Highways in Romania

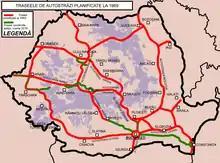
Motorway plan of 1969 (in red) and the motorways opened by 23 March 2018 (in green)

The construction of the first motorway in Romania began in 1967, and the first segment of the A1 motorway, from Pitești to the capital Bucharest was opened in 1972 with a total length of 96 km. During the building of this motorway, a general plan was released in 1969, detailing the building of motorways in the incoming years, however, due to low volumes of traffic, the communist regime focused on improving current roads instead. Until the collapse of the communist regime in 1989, the building of a second motorway between Bucharest and Constanța had been planned, but only an 18 km long segment of A2 from Fetești to Cernavodă opened in 1987.